Pune district

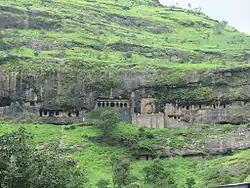
Lenyadri temple in a former Buddhist cave on a hilltop near Junnar

Healthcare in the district is provided by private and public facilities. Primary care is provided by practitioners of Allopathic medicine as well as traditional and alternative medicine (i.e. "Ayurved", Homeopathy and Unani). For minor and chronic ailments, people in the district often rely on practitioners of traditional medicine.